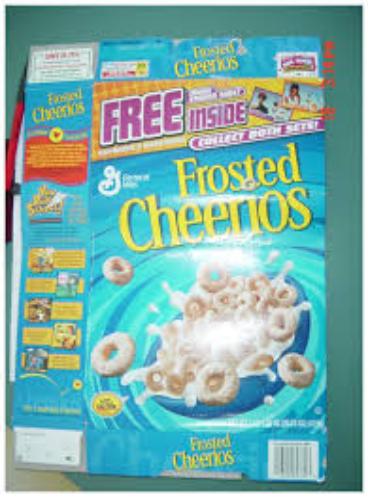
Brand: Frosted Cheerios
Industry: Food